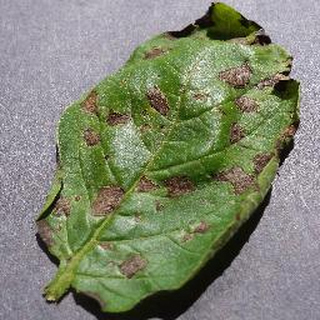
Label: potato_early_blight